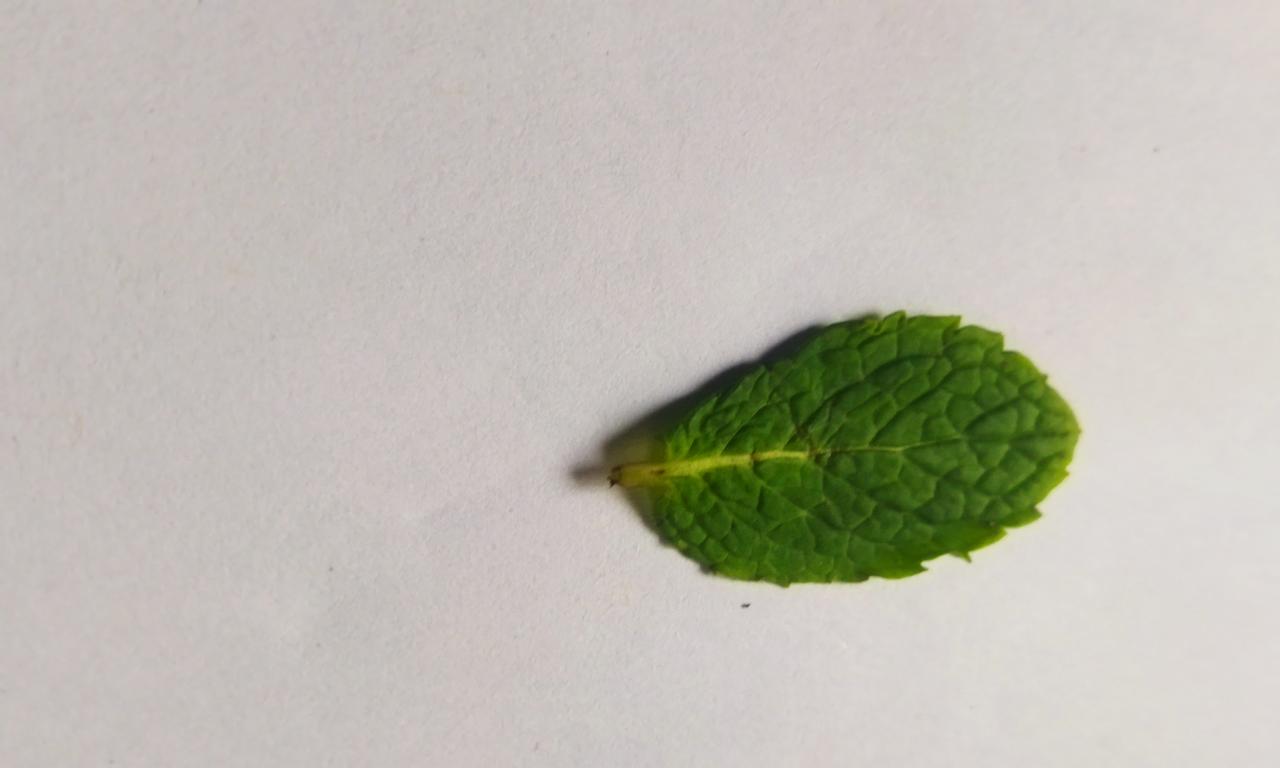
Label: Fresh